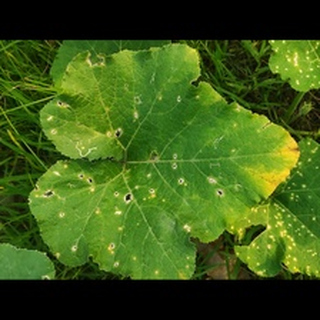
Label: pumpkin_mosaic_disease